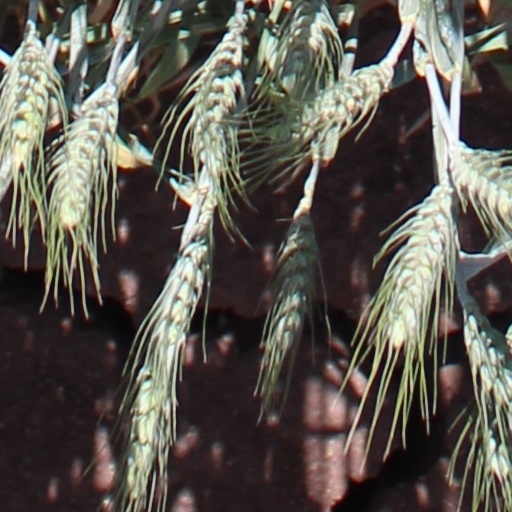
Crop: wheat